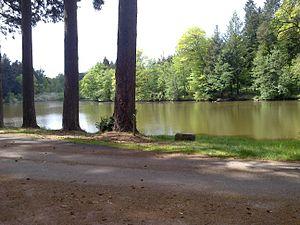
Pézanin en 2014
L'arboretum de Pézanin ou arboretum domanial de Pézanin est un arboretum situé à Dompierre-les-Ormes, en Saône-et-Loire, dans le Sud de la Bourgogne.
La liste des arboretums de France présente les arboretums présents sur le territoire français, classés par ordre des numéros de départements.
Le Lab 71 est un site de découverte de la science et du développement durable, ouvert au grand public et à destination principalement des jeunes et des scolaires.
La Saône-et-Loire est l'un des quatre départements de la région Bourgogne, et celui situé le plus au sud.